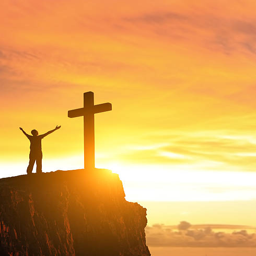
silhouette of a man worshipping before a big cross